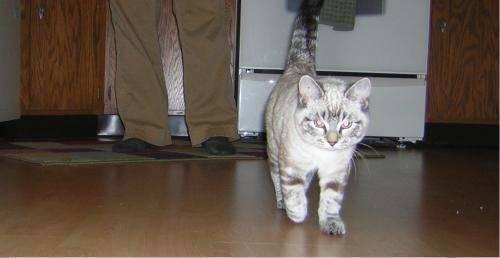
cat